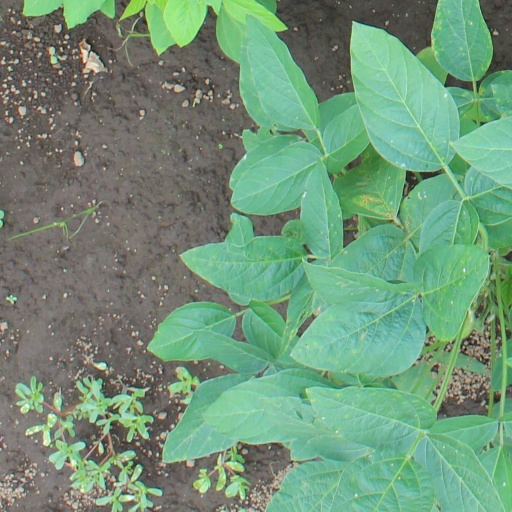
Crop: soybean